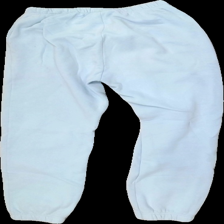
View: back
Type: Trousers
Category: Ladies
Brand: Gina Tricot
Colors: Blue
Material: 80% Cotton 20% Polyester
Cut: Loose
Size: M
Season: All
Stains: Major
Damage: stains
Damage location: top center
Damage 2: stains
Damage 2 location: middle left
Damage 3: stains
Damage 3 location: middle right
Price range: <50
Recommended usage: Export
Description: blue sweatpants